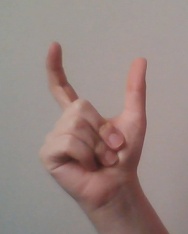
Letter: nun